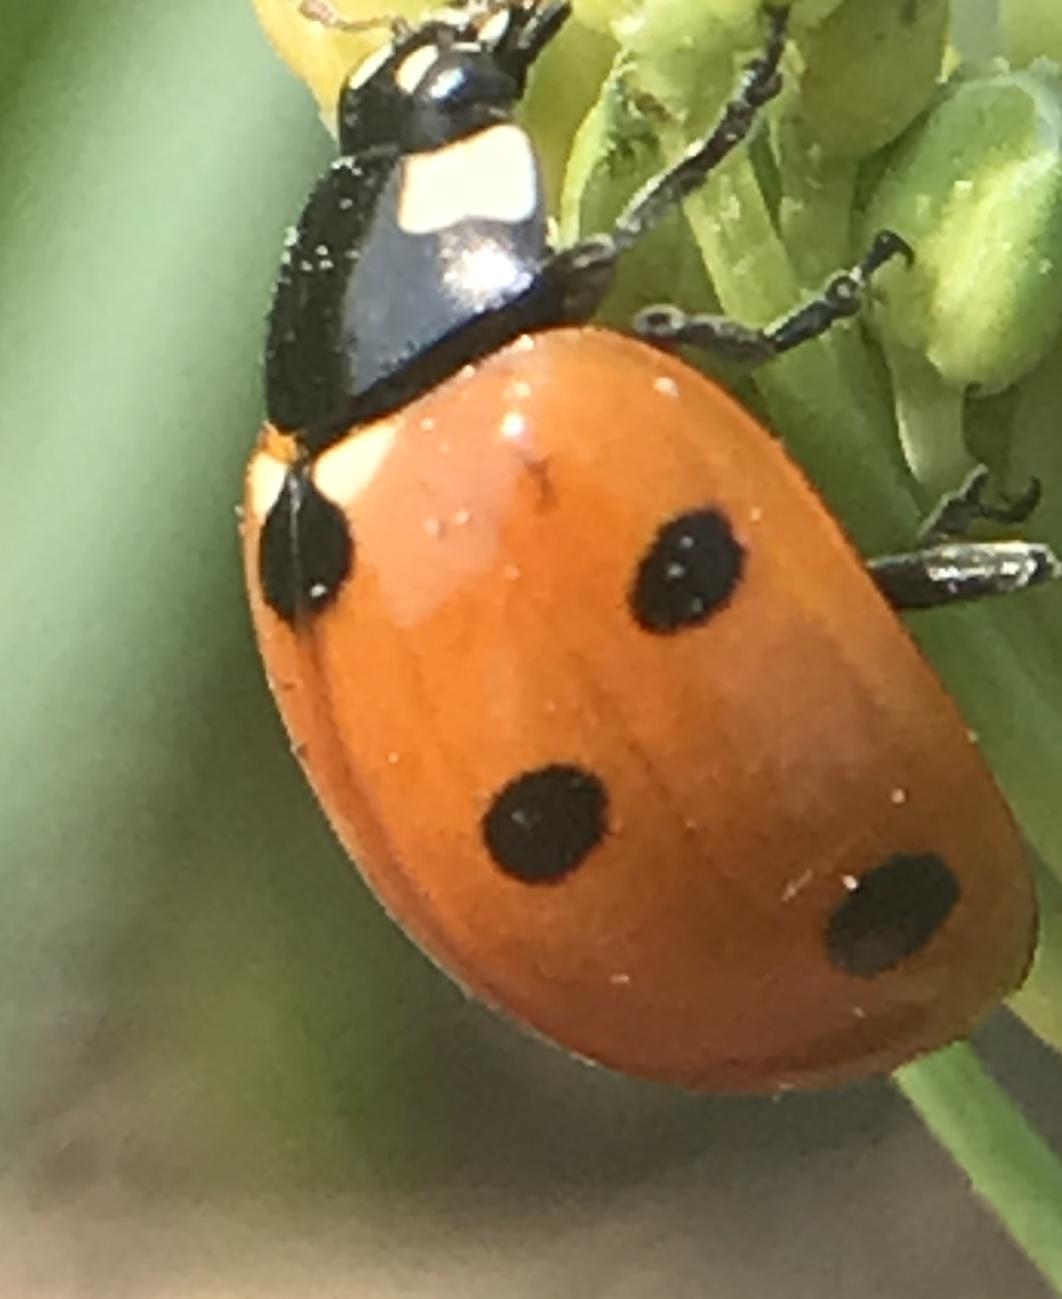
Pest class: predators